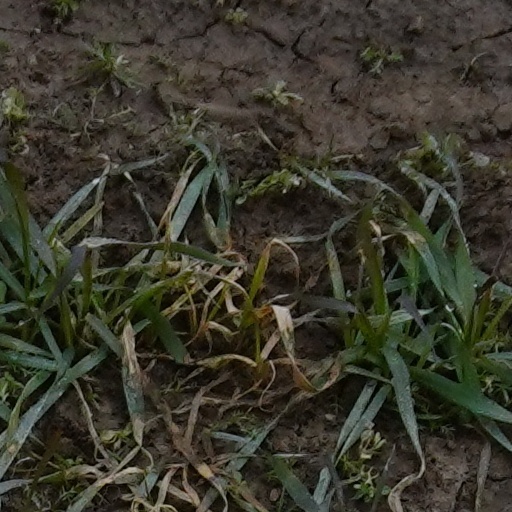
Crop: wheat